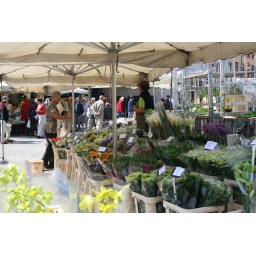
flower stall in Bruges market